Guido Mannari

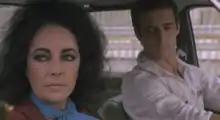
Elizabeth Taylor and Guido Mannari in "The Driver's Seat" (1974)

Guido was born in Castiglioncello, Province of Livorno into a large family. He had three half-brothers. His father, Giulio Mannari, was a farmer, who worked on a local farm. His mother Lina was one of the most beautiful women in the town. Before starting his acting career, Mannari was a semi-professional soccer player and played for his local team. He was a fullback at Unione Sportiva Città di Pontedera.